Valhalla train crash

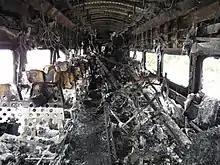
A rail passenger car interior with no upholstery, showing many burn marks and other fire damage. Several long pieces of metal are piled in the center near the back end of the car.

On the night of the accident, the National Transportation Safety Board (NTSB) opened an investigation into the accident, and dispatched a go-team to the site. They planned to stay for a week, collecting evidence and interviewing witnesses.